Pascual Comín Moya

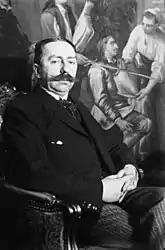
Don Jaime, 1910s

Shortly following nomination Comín travelled to France to discuss the way forward with the claimant. In early March he was back in Spain and proceeded to sort out most urgent personal matters; he ceded the Aragón leadership to a collegial makeshift body, set up a new Catalan jefatura and tried to re-organize command layer in other regions. Following few months of conciliatory tactics, in May 1919 Comín dissolved all regional juntas and dismissed all leaders who held their posts prior to February. However, only in few cases he managed to appoint the new ones; the wave of defections to the Mellista camp decimated high- and mid-range leaders. He did not tolerate fence-sitters; also in May Comín disauthorised another theorist and intellectual, Víctor Pradera, who until then maintained an ambiguous stand. One more thread was fight for the party infrastructure and preventing its takeover by the rebels. It proved victorious, as the Jaimistas retained control over 3 key newspapers, "", "" and ""; the rebels were forced to build their press mouthpiece from scratch.